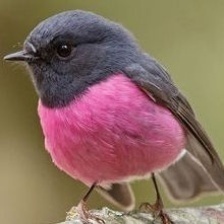
Species: PINK ROBIN
Scientific name: PETROICA RODINOGASTER
ImageNet parent category: robin